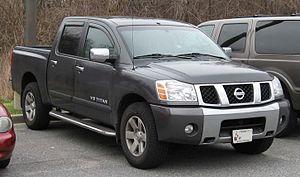
Le Nissan Titan est un pick-up produit par le constructeur japonais Nissan depuis 2003, et destiné au marché nord-américain. Il est fabriqué à Canton, Mississippi, aux États-Unis.